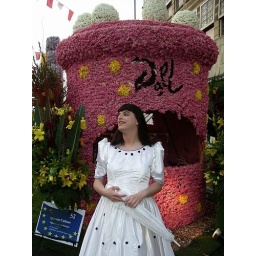
I'm happy to pose in front of a flower tower of the Spanish Dali museum.